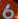
Number: 6